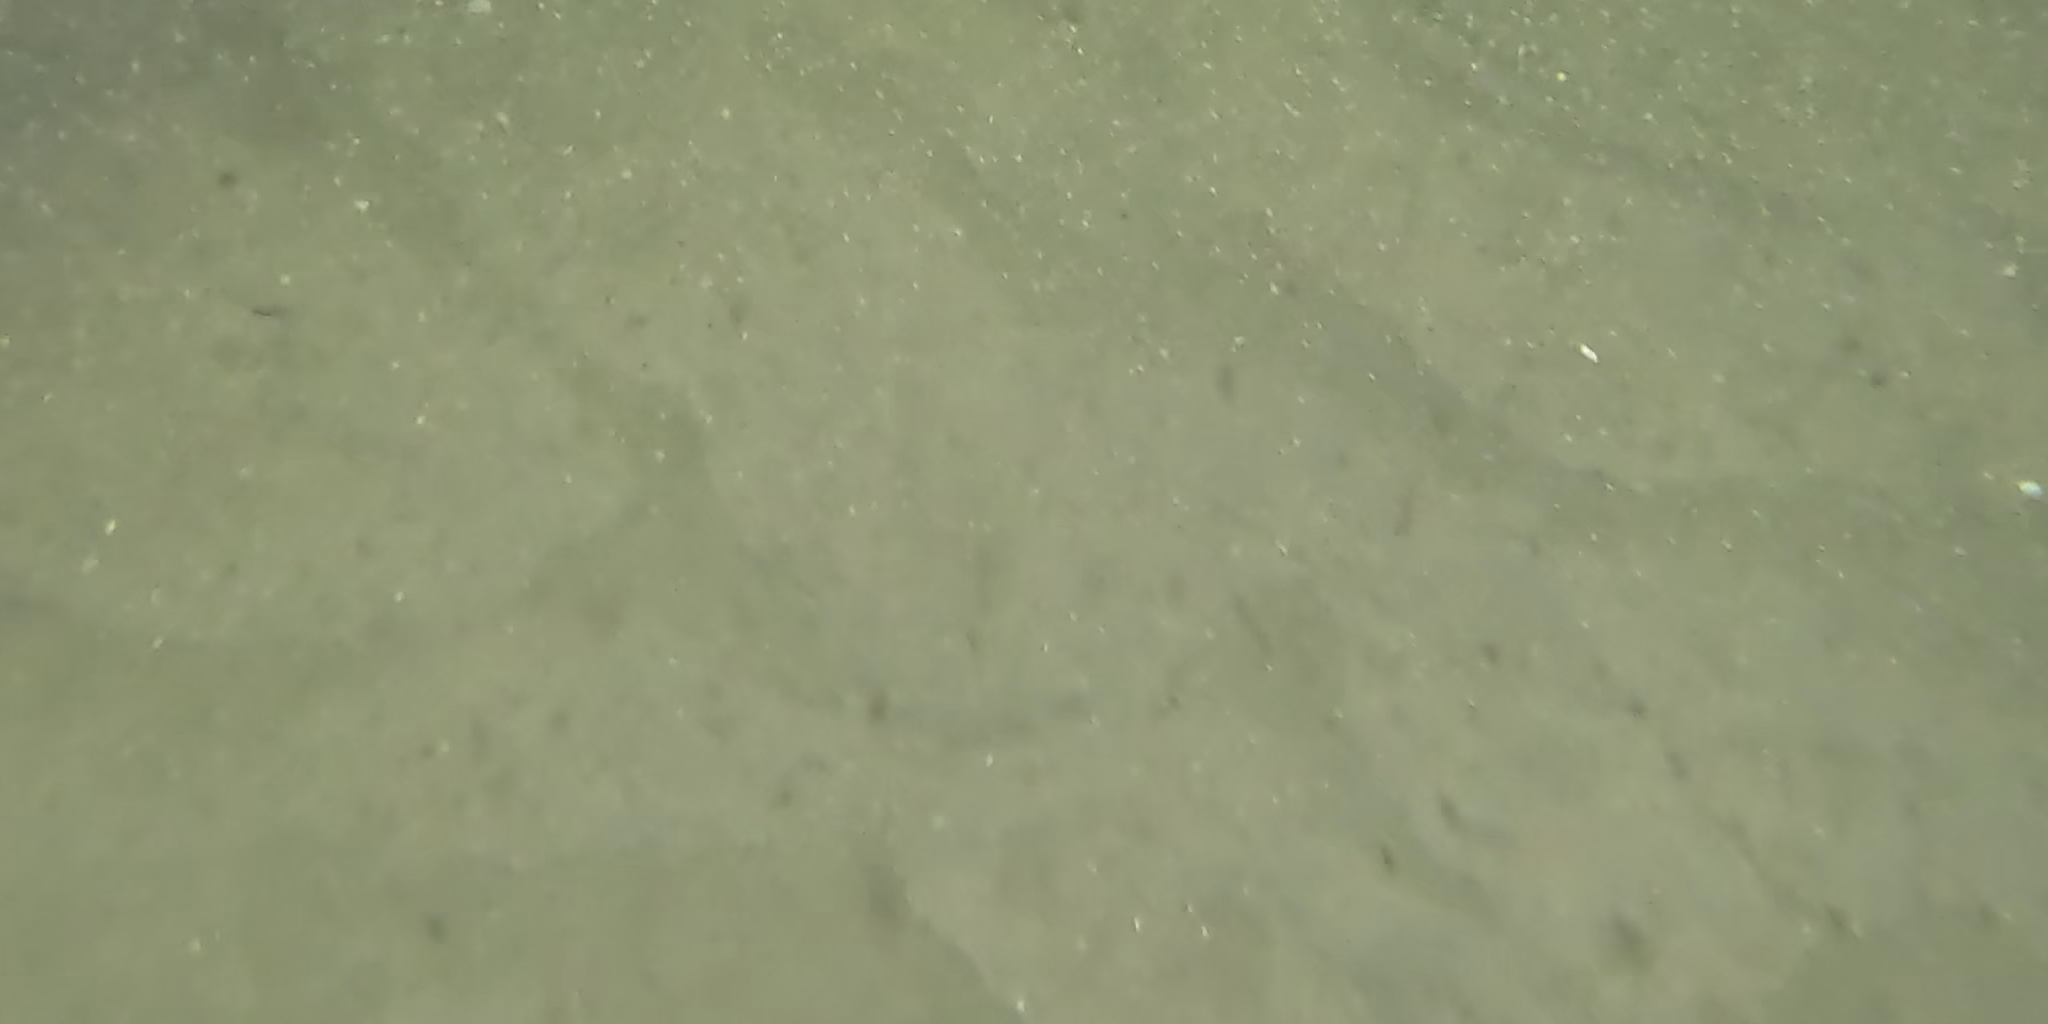
Seabed habitat: sand